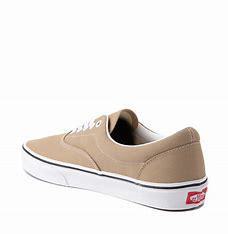
Brand: Vans
Model: Era Skate